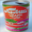
Label: can